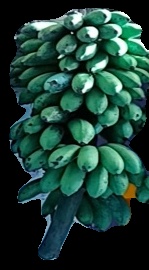
Variety: rasbale
Grade: grade2